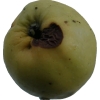
Label: Apple 13